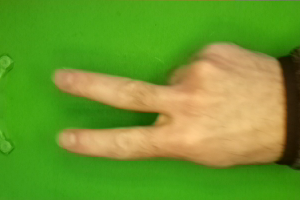
Label: scissors